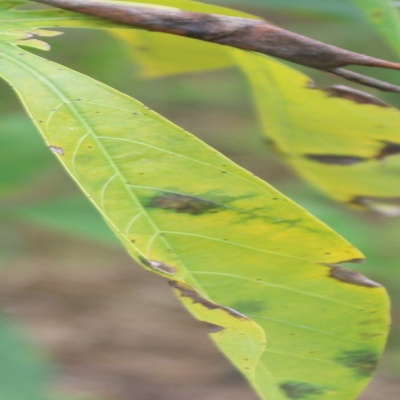
Crop: Cassava
Condition: brown spot